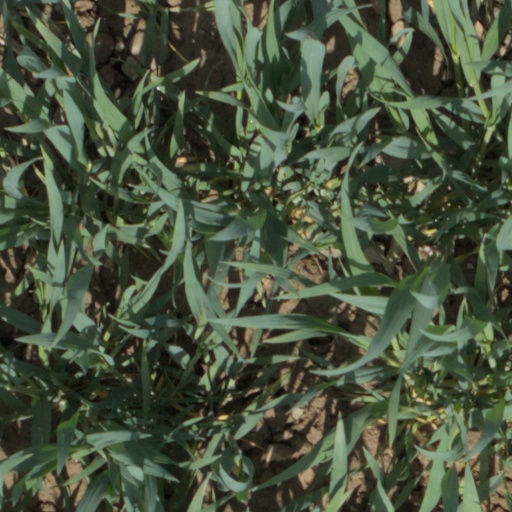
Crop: wheat